Green McAdoo School

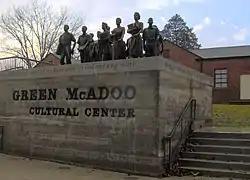
View of the front of the Green McAdoo Cultural Center, including the statues of the "Clinton 12" next to the steps that lead to the entrance.

The Green McAdoo School in Clinton, Tennessee, was the community's segregated elementary school for African American children until 1965. The school was completed in 1935, and designed by architect Frank O. Barber of Knoxville. It is now a museum and is listed on the National Register of Historic Places.